Siwa (beer)

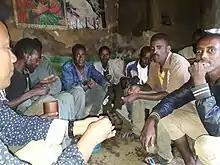
Socialising in an "Inda Siwa", the local beer house

Siwa (or Suwa), Amharic: ጠላ, is a beer originating from Tigray. Traditionally home-brewed, siwa remains locally popular during social events, after (manual) work, and as an incentive for farmers and labourers. Thousands of traditional beer houses ("Enda Siwa") straddle the Tigrayan urban and rural landscapes.